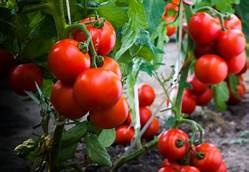
Label: tomato